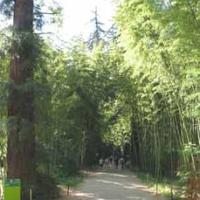
Weather: sun or clear